Jatayu Earth's Center Nature Park

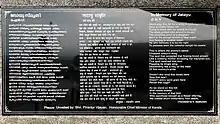

The park located near the town of Chadayamangalam (Jatayumangalam), which was named for Jatayu. Jatayu was a demi-god in Ramayana (a Hindu epic) who had the form of a vulture.